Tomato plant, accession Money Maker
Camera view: bottom (45 deg); turntable rotation: 300 degrees
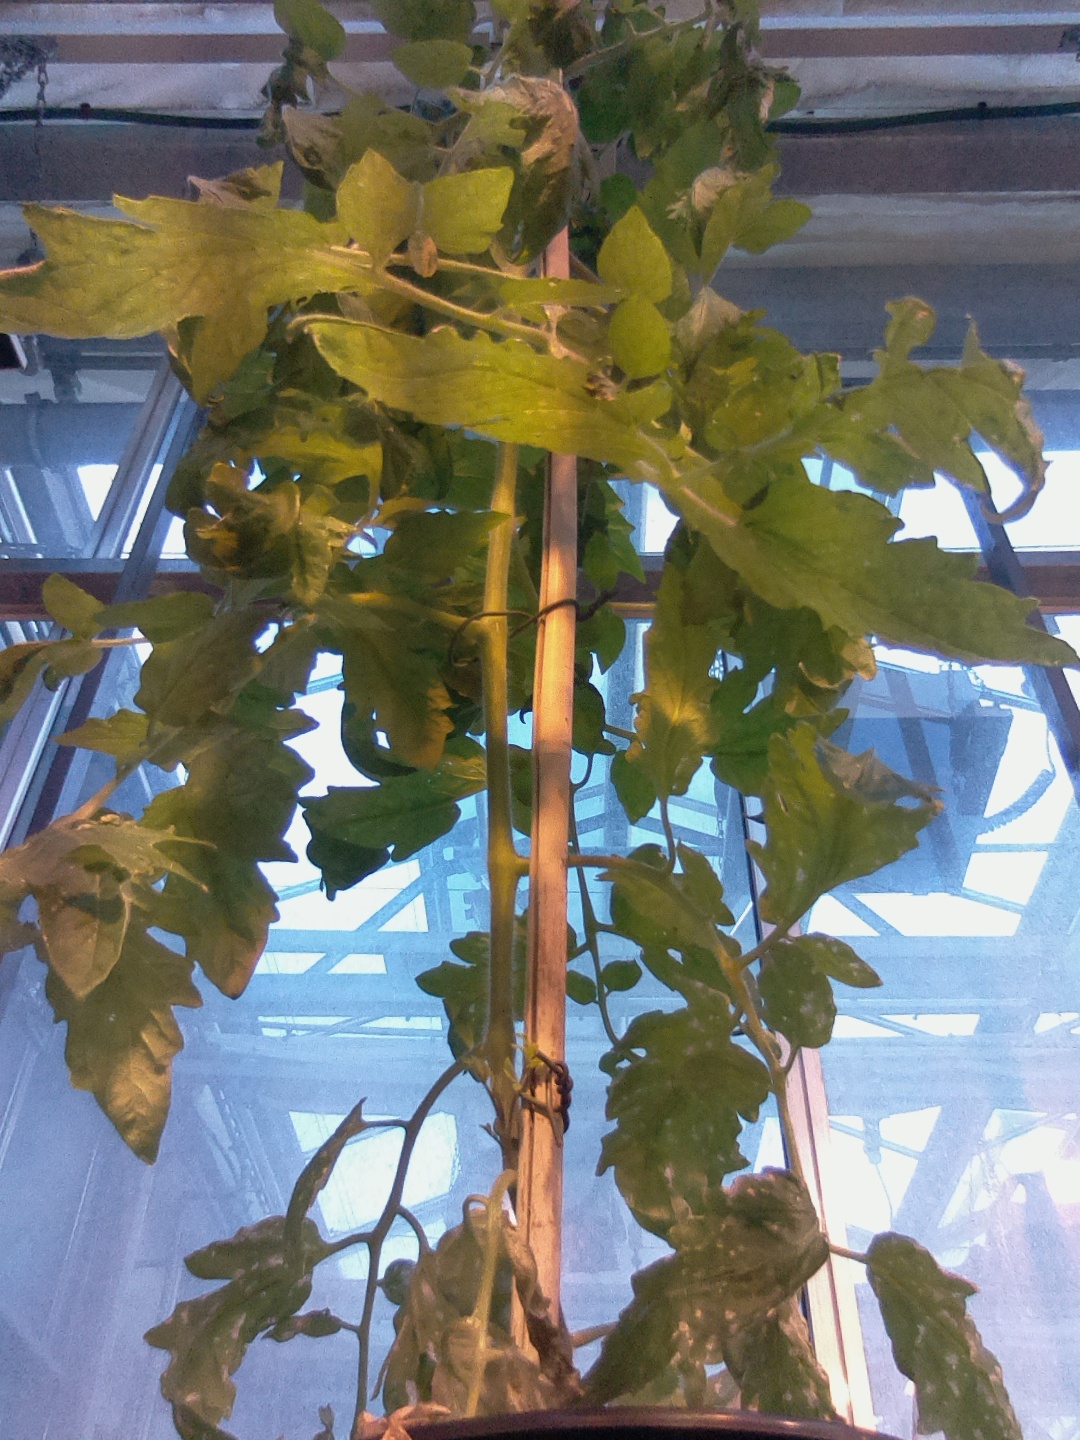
BBCH growth stage 68: Full flowering, 80%-90% of flowers open, more petals falling